Rolling (metalworking)

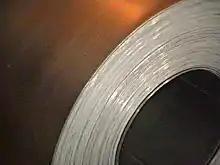
A coil of hot-rolled steel

Hot-rolled metals generally have little directionality in their mechanical properties or deformation-induced residual stresses. However, in certain instances non-metallic inclusions will impart some directionality and workpieces less than thick often have some directional properties. Non-uniform cooling will induce a lot of residual stresses, which usually occurs in shapes that have a non-uniform cross-section, such as I-beams. While the finished product is of good quality, the surface is covered in mill scale, which is an oxide that forms at high temperatures. It is usually removed via pickling or the smooth clean surface (SCS) process, which reveals a smooth surface. Dimensional tolerances are usually 2 to 5% of the overall dimension.